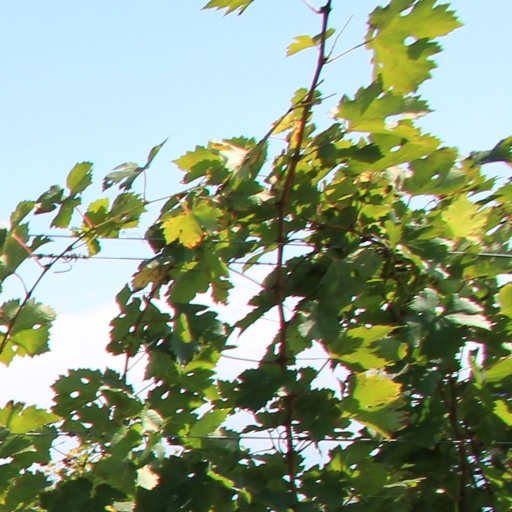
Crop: grape